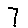
Label: 7